We Farm

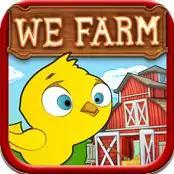
"We Farm" App Store icon

We Farm is a simulation video game developed by Zynga Dallas and published by ngmoco for the iOS platform. It is available for download on the iPhone, iPod Touch and the iPad on the App Store or iTunes. Within weeks of release, "We Farm" was estimated to have been downloaded millions of times, with approximately two million user sessions per day. Its gameplay is in part inspired by the Zynga game "FarmVille".